John Donne

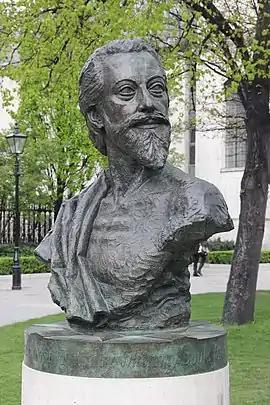
John Donne Memorial by Nigel Boonham, 2012, St Paul's Cathedral Churchyard

After his release, Donne had to accept a retired country life in a small house in Pyrford, Surrey, owned by Anne's cousin, Sir Francis Wooley, where they lived until the end of 1604. In spring 1605 they moved to another small house in Mitcham, Surrey, where he scraped a meagre living as a lawyer, while Anne Donne bore a new baby almost every year. Though he also worked as an assistant pamphleteer to Thomas Morton writing anti-Catholic pamphlets, Donne was in a constant state of financial insecurity.